33rd (Camberwell) Divisional Artillery

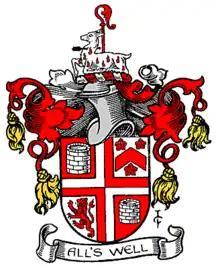
Coat of arms of the Borough of Camberwell

Each New Army RFA brigade consisted of four 4-gun batteries (designated A, B, C and D) and a Brigade Ammunition Column (BAC).